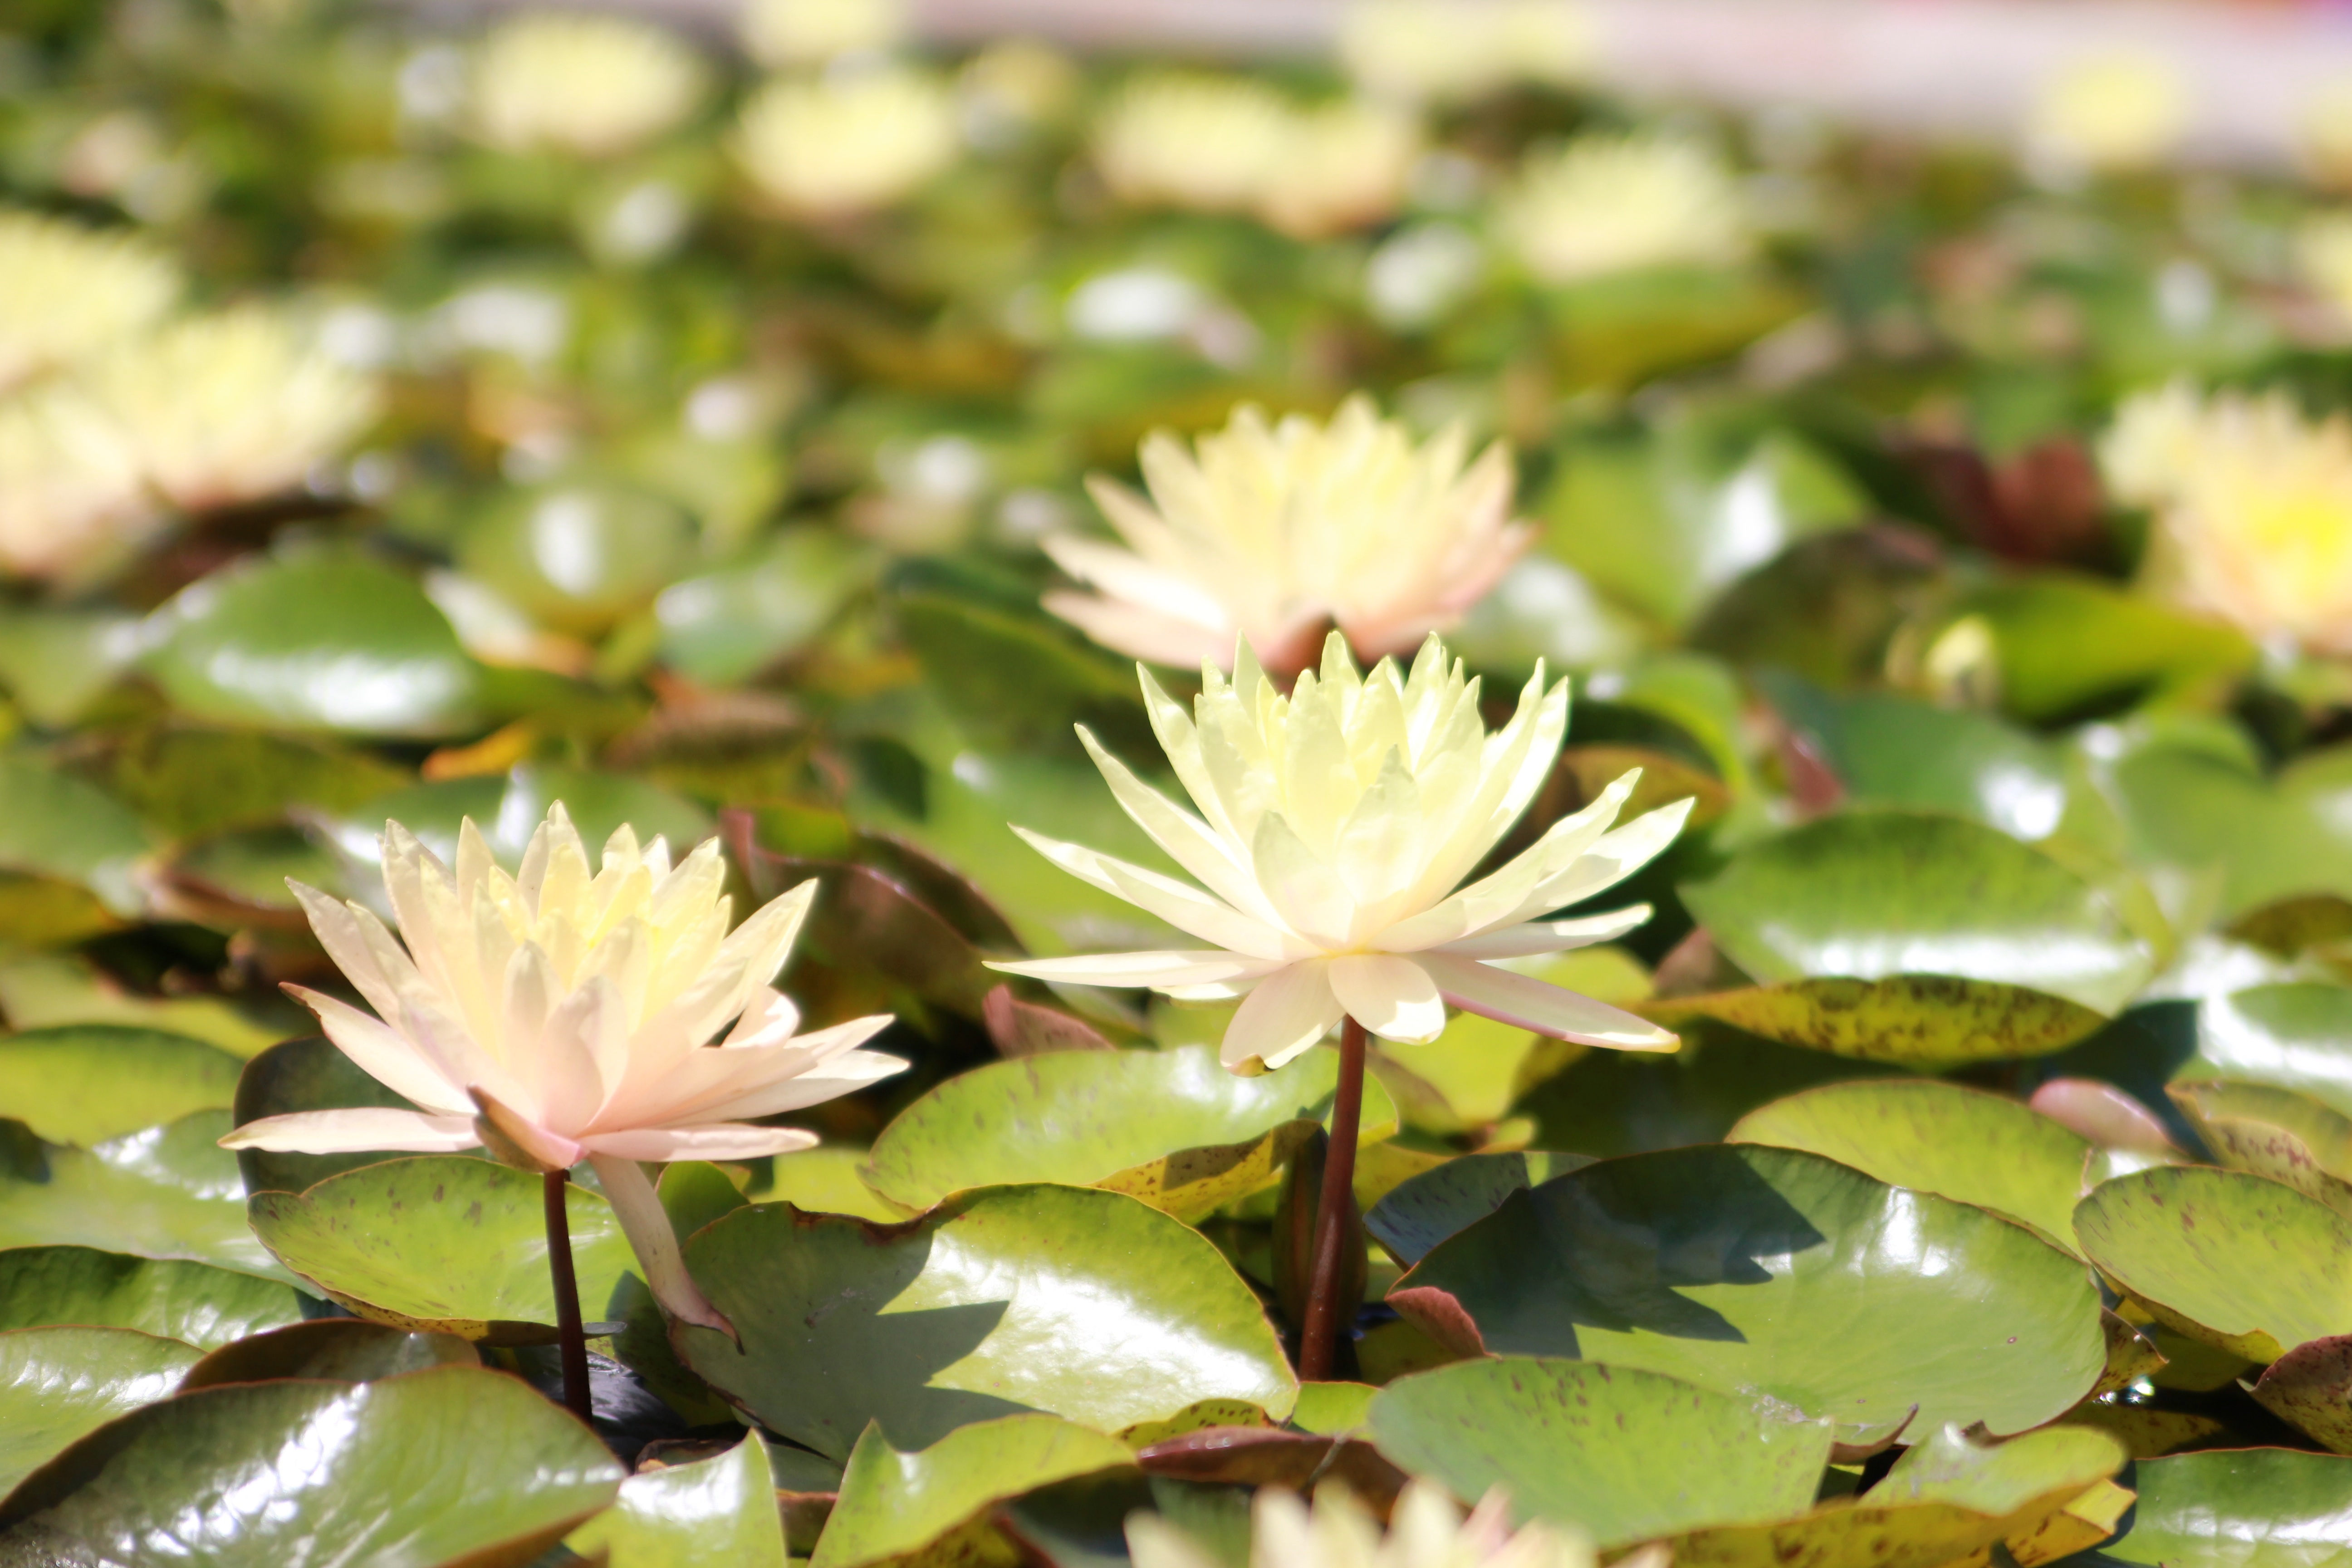
blossom, plant, flower, petal, botany, aquatic, yellow, aquatic plant, flora, water lily, nymphaeaceae, shrub, flowering plant, land plant